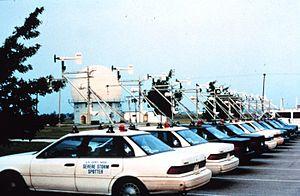
Un mésonet est un réseau de stations météorologiques, généralement automatiques, dont la densité sur le territoire est de l'ordre de quelques kilomètres à quelques dizaines de kilomètres pour permettre l'étude des phénomènes météorologiques à la méso-échelle dont les orages et le régime de brise. Ces stations vont également rapporter leurs observations à une plus grande fréquence que les réseaux classiques d'échelle synoptique car les conditions météorologiques autour de ces phénomènes changent rapidement.
Les expériences VORTEX furent des campagnes de prise de mesures effectuées aux États-Unis dans un environnement où des tornades sont rapportées. Ces expériences furent une collaboration de plusieurs universités, du National Weather Service et d'autres organismes internationaux. Elles se déroulèrent dans la Tornado Alley des Grandes Plaines américaines et mirent en jeu une panoplie d’instruments dont des stations météorologiques mobiles disposées en mésonet, des radars météorologiques, des radiosondages, etc.